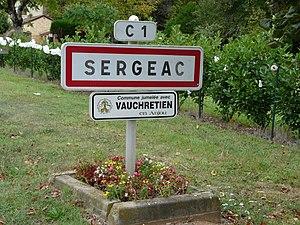
Panneau d'entrée à Sergeac, Dordogne, France.
Sergeac est une commune française située dans le département de la Dordogne, en région Nouvelle-Aquitaine.